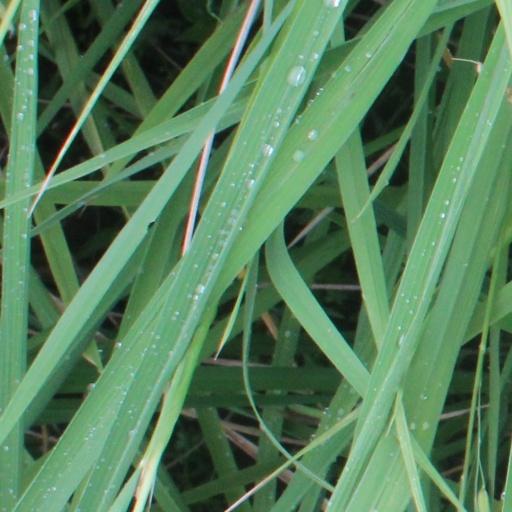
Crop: rice